Hannya-ji

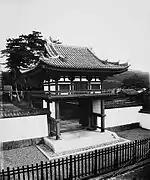
The rōmon (NT) after the repairs of 1908; further work was undertaken on the roof in 1955

The rōmon or "tower gate" is a National Treasure. Dated to the second half of the thirteenth century, perhaps to the Bun'ei era, it is unusual in having only one entrance, its narrowness precluding the standard three; a three bay form is adopted in the upper level.